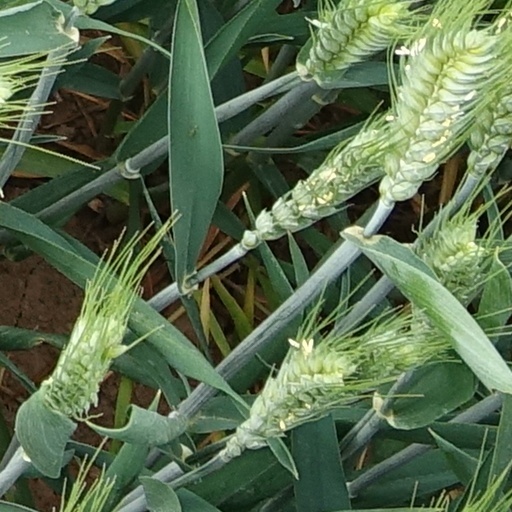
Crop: wheat